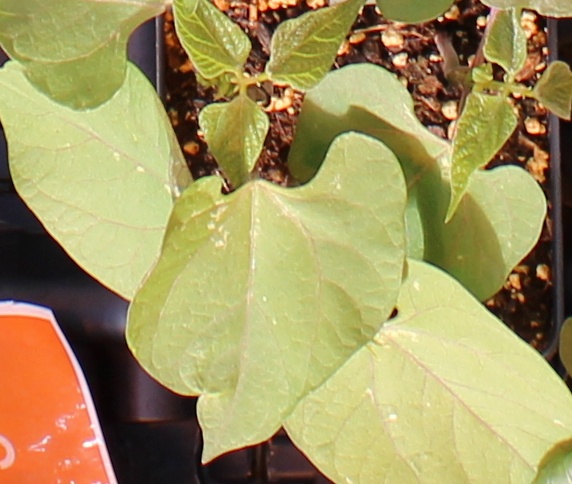
Label: Blackbean